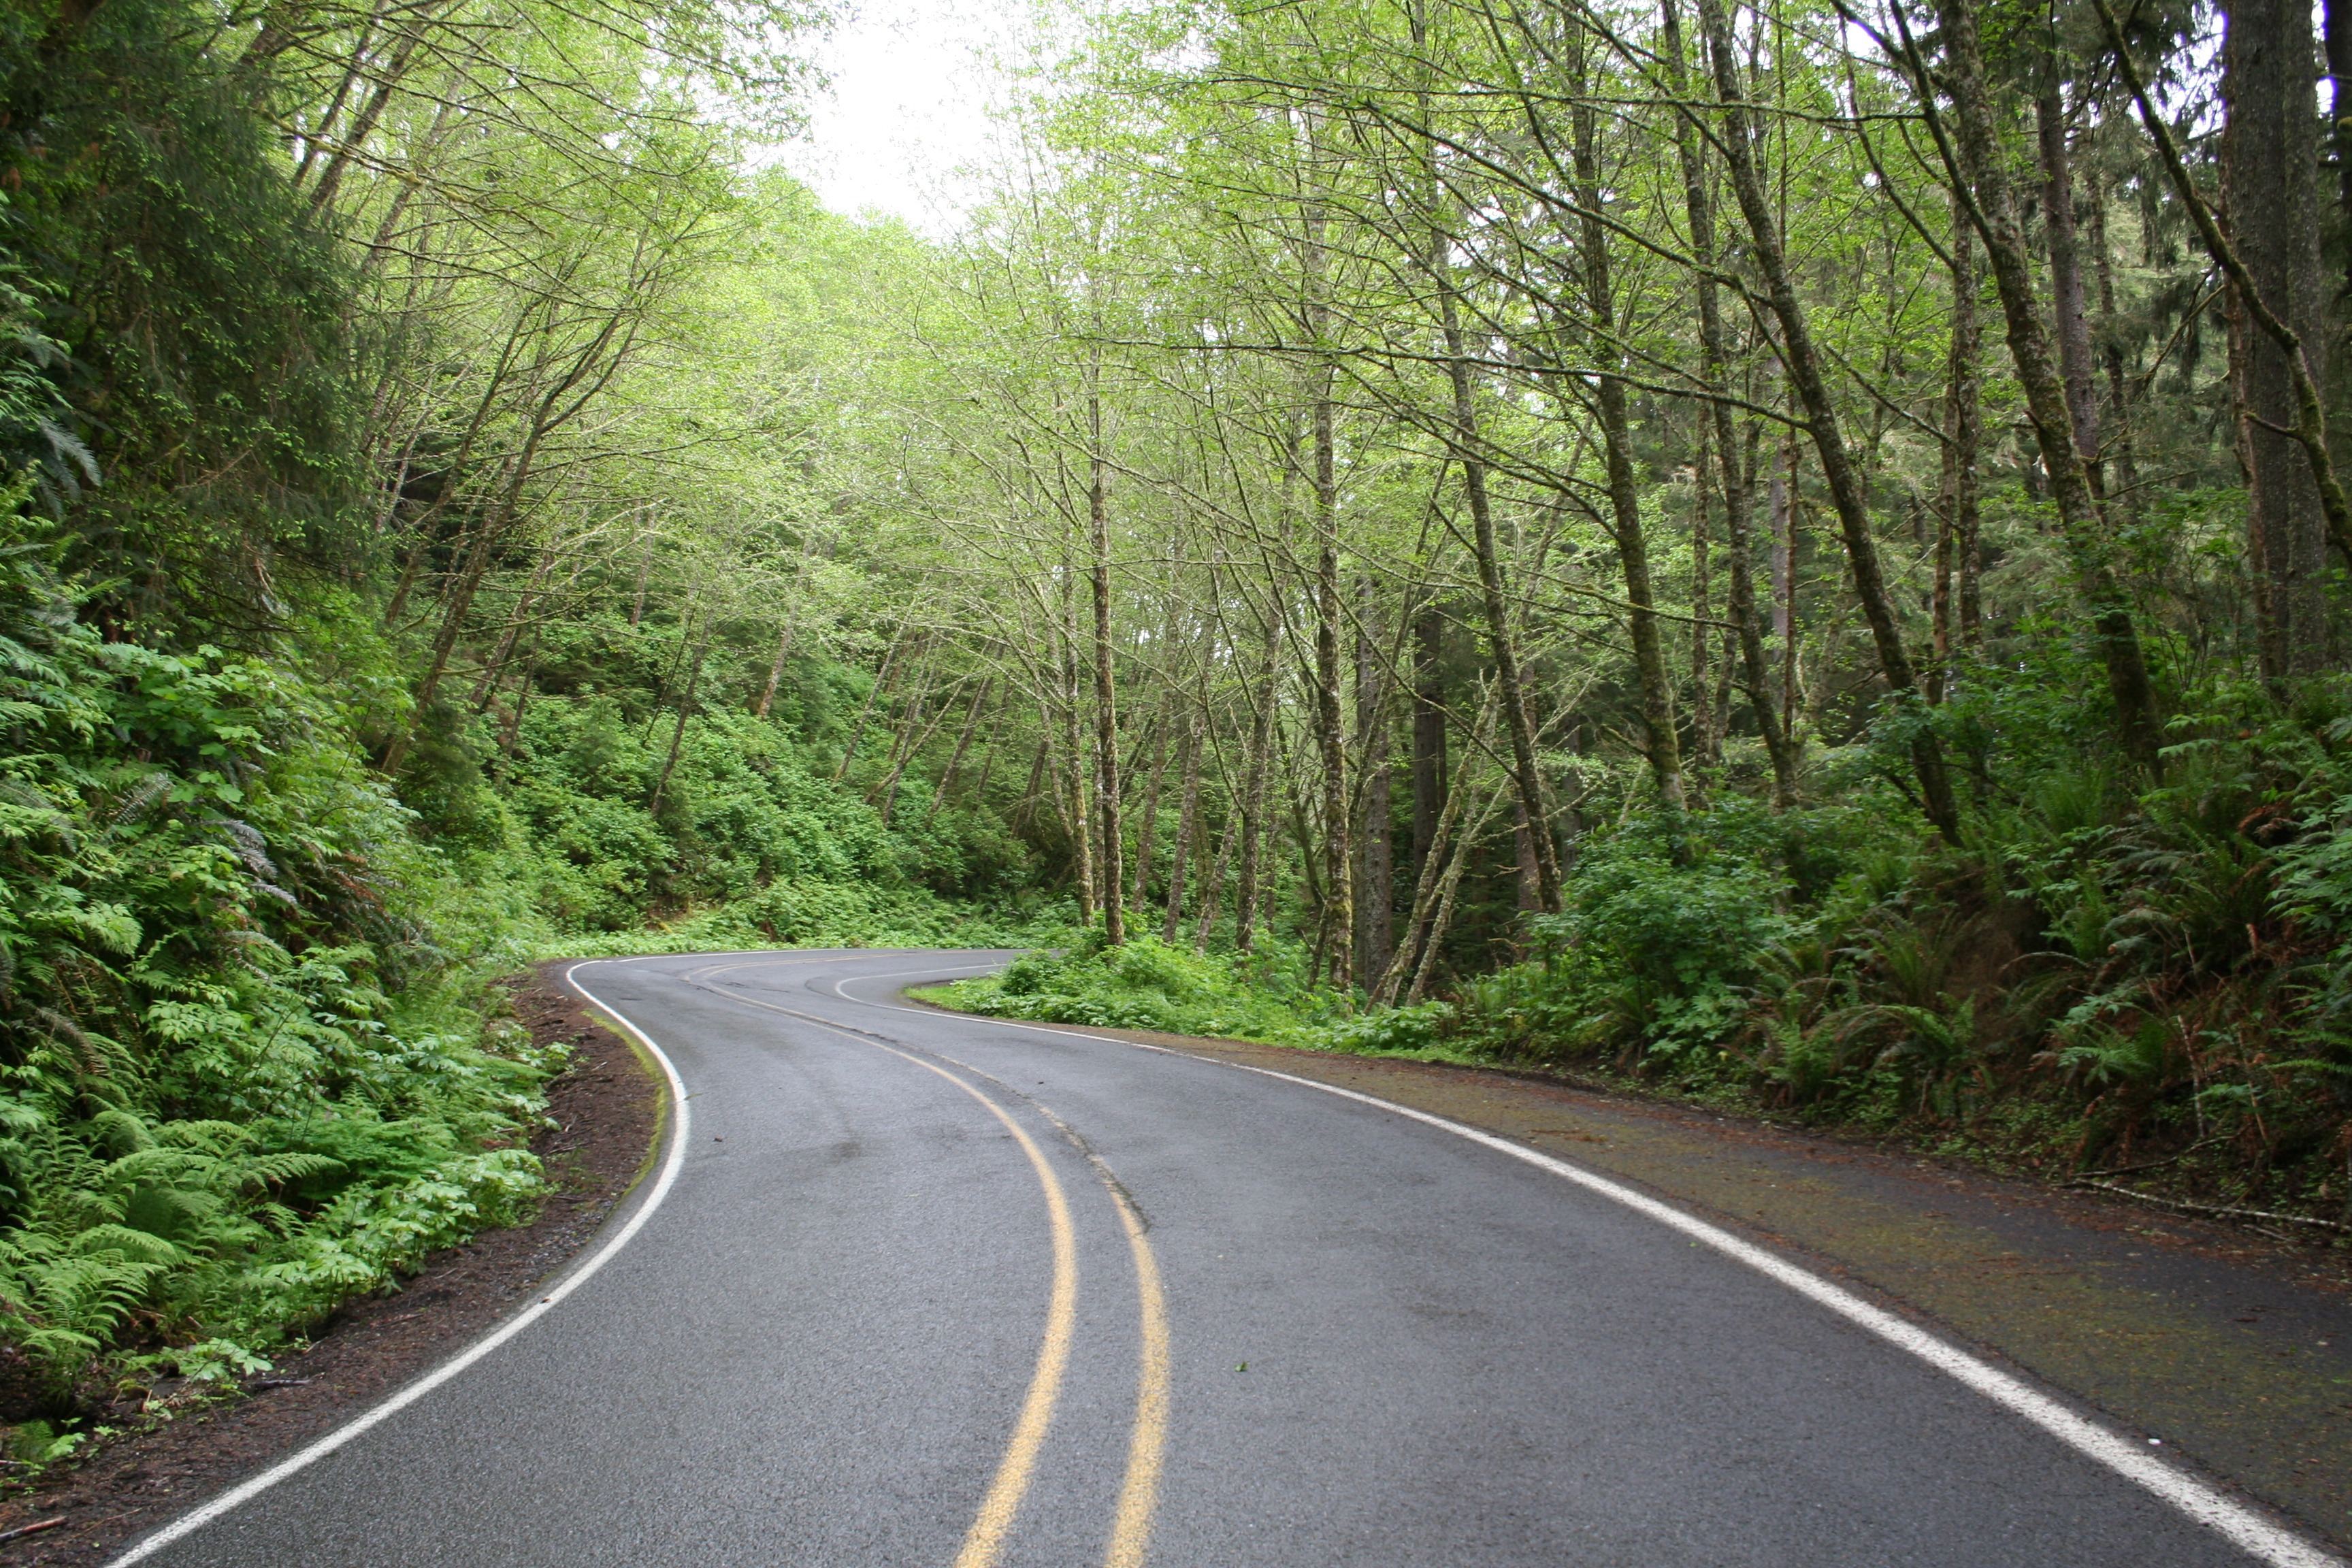
tree, nature, forest, path, pathway, outdoor, wood, road, trail, street, highway, asphalt, travel, dirt road, motion, transport, environment, foliage, direction, curve, journey, drive, soil, trip, route, lane, map, tour, location, roadside, infrastructure, discovery, way, crossroad, navigation, woodland, habitat, bicycling, ecosystem, guide, destination, forward, natural environment, nonbuilding structure